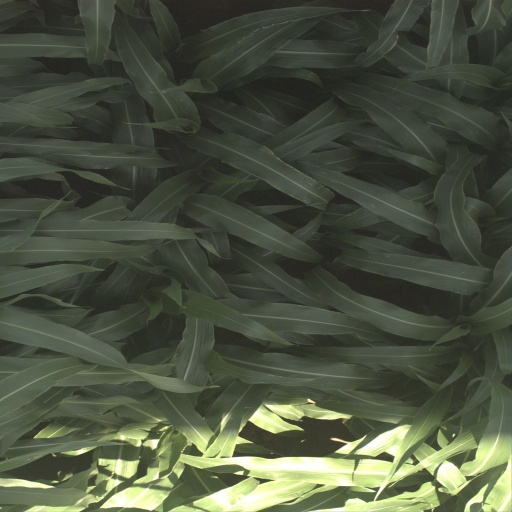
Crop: sorghum